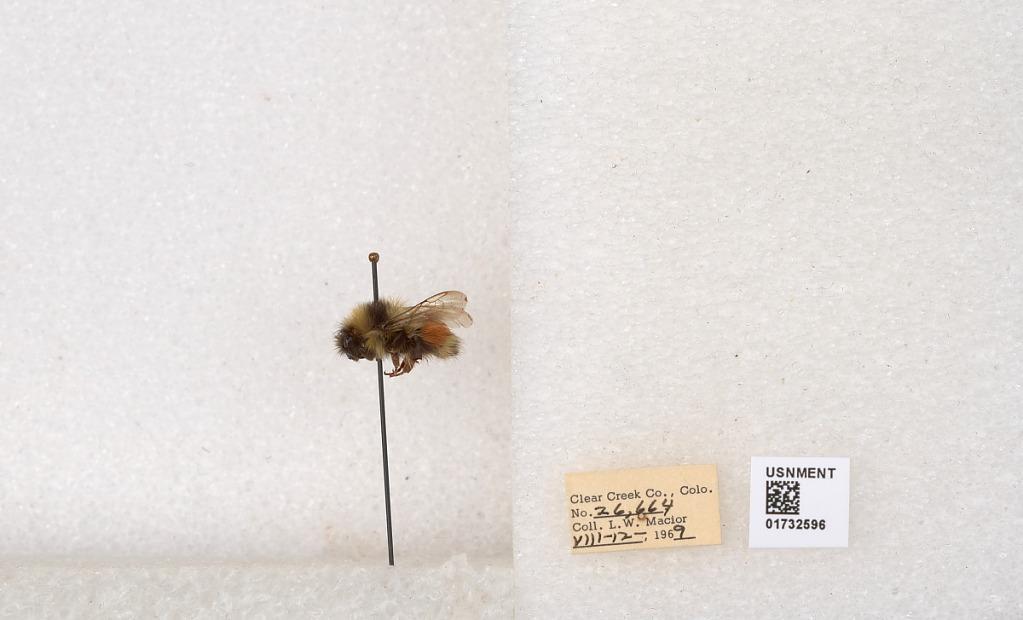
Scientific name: Bombus (Pyrobombus) sylvicola Kirby
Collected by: L. Macior
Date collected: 1969-8-12
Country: United States
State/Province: Colorado
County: Clear Creek
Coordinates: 39.7006, -105.694